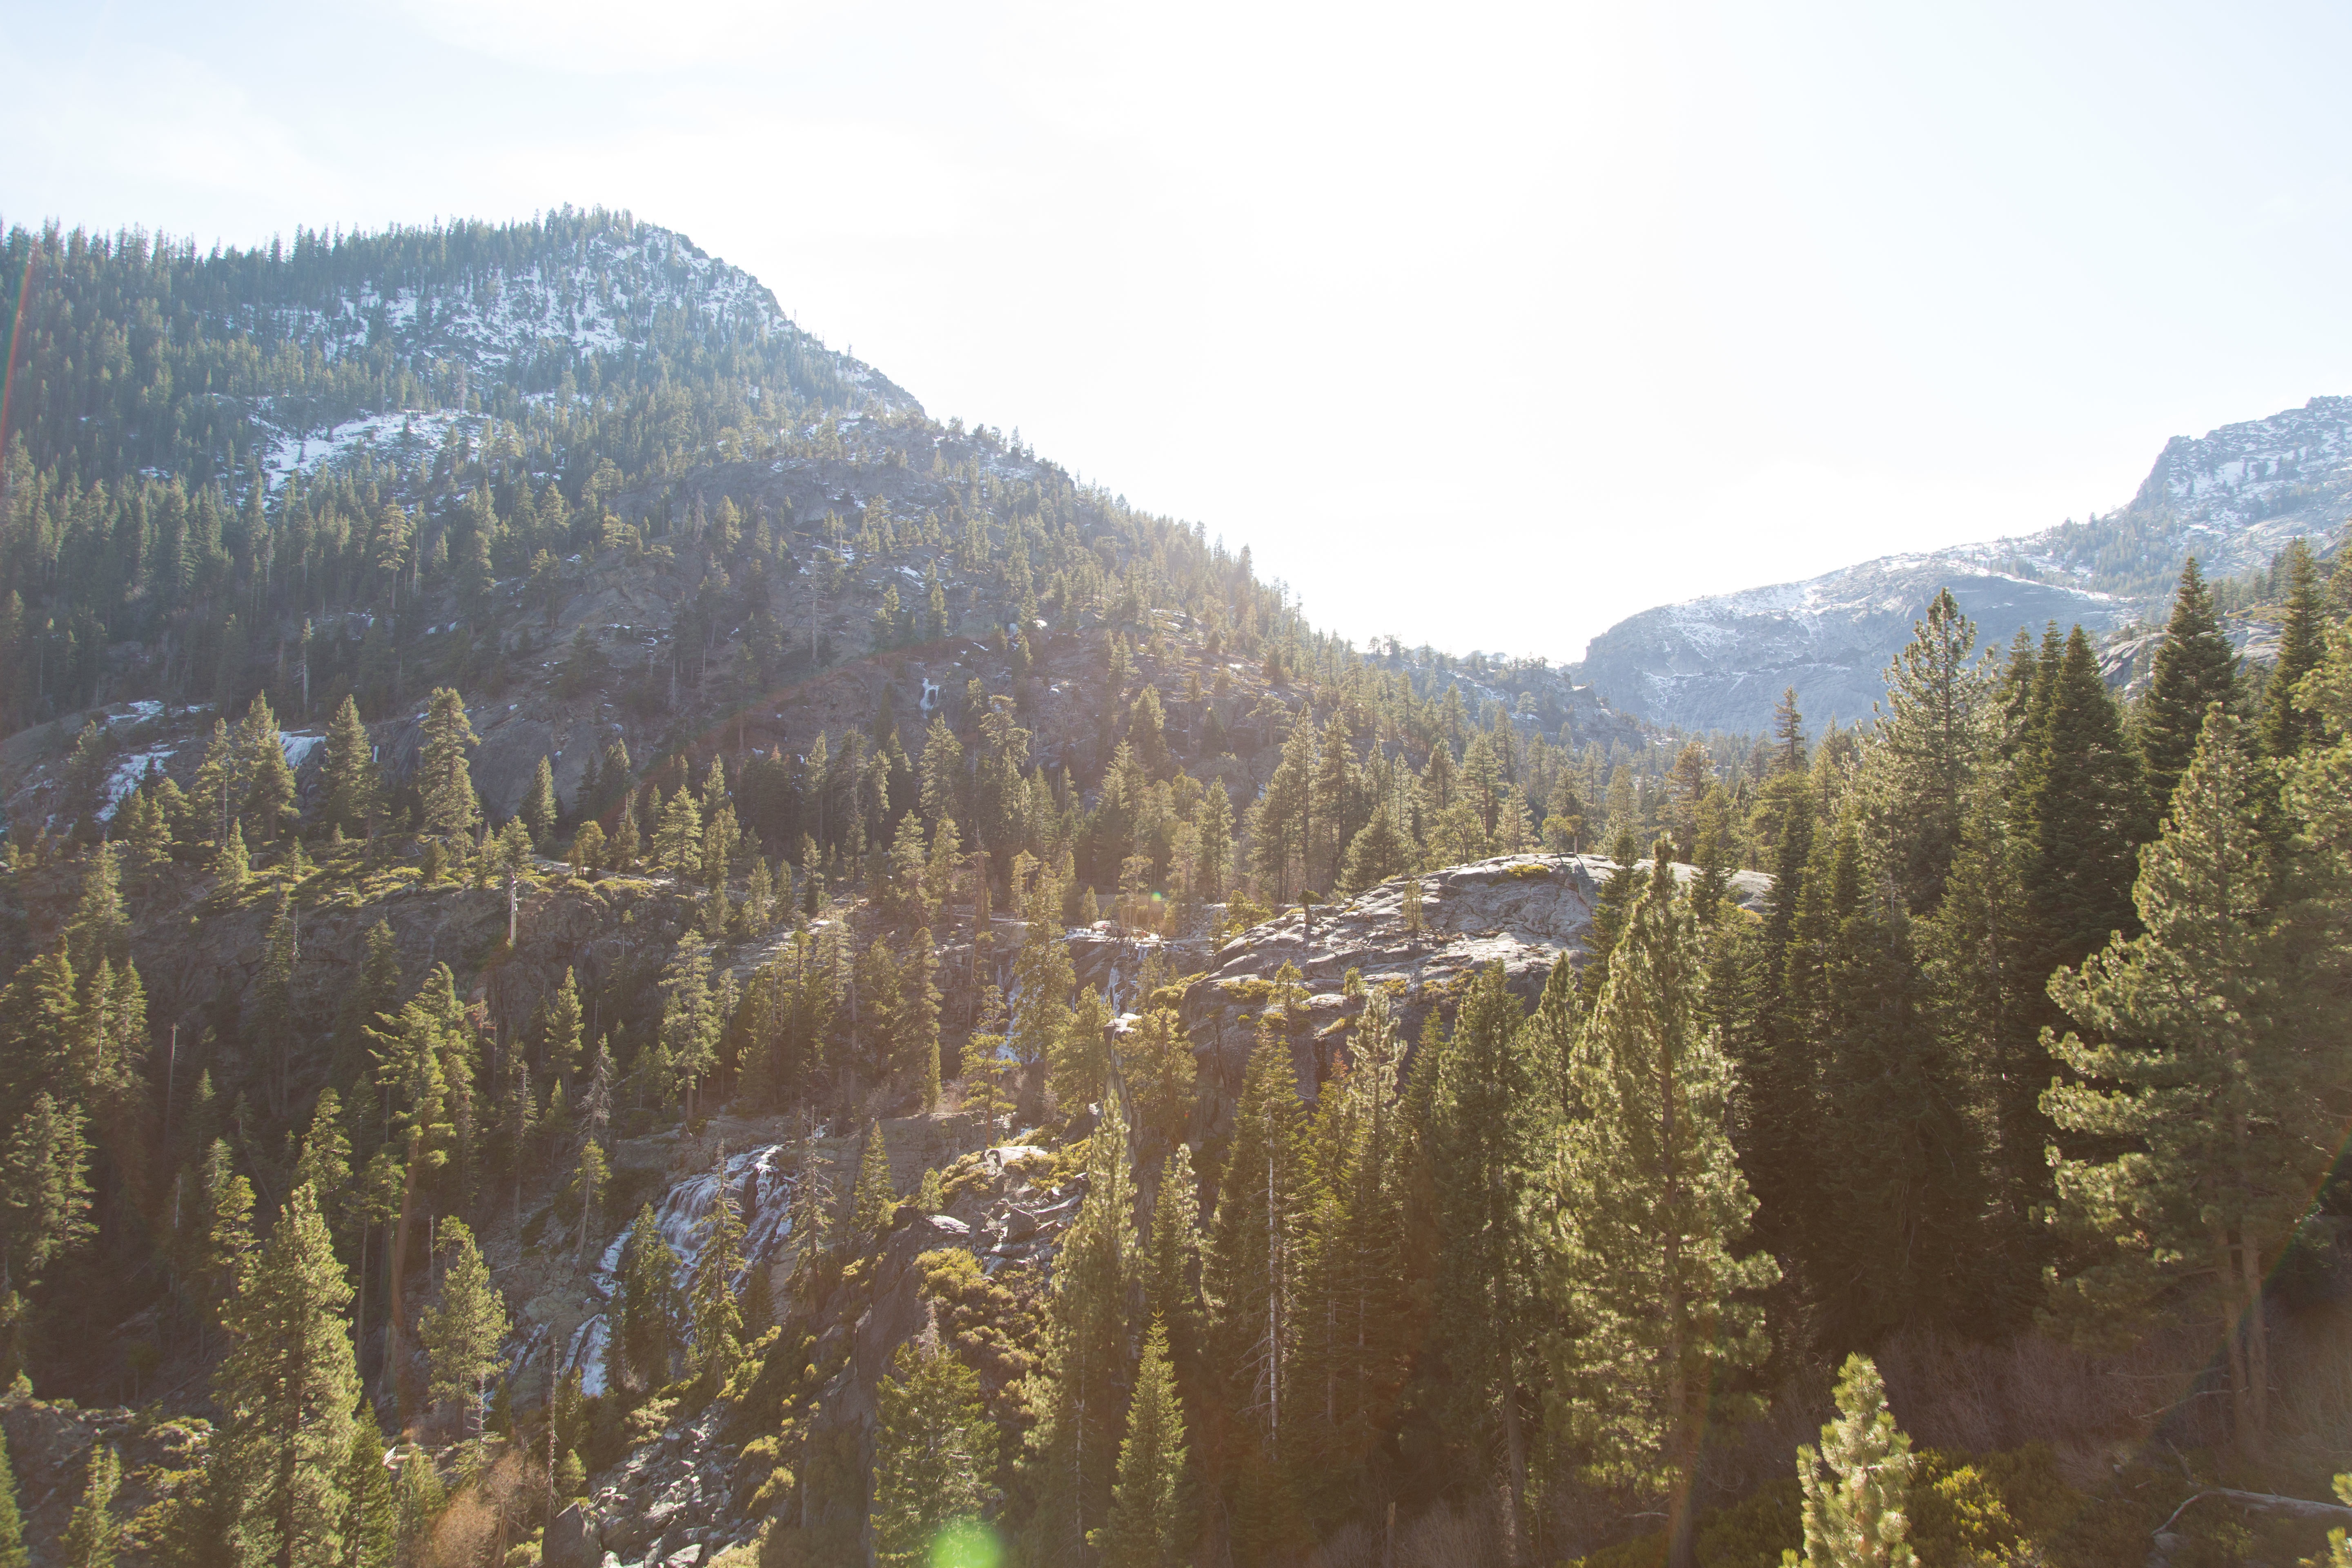
tree, forest, wilderness, walking, mountain, trail, lake, valley, mountain range, autumn, ridge, plateau, ecosystem, mountain pass, biome, atmospheric phenomenon, mountainous landforms, temperate coniferous forest